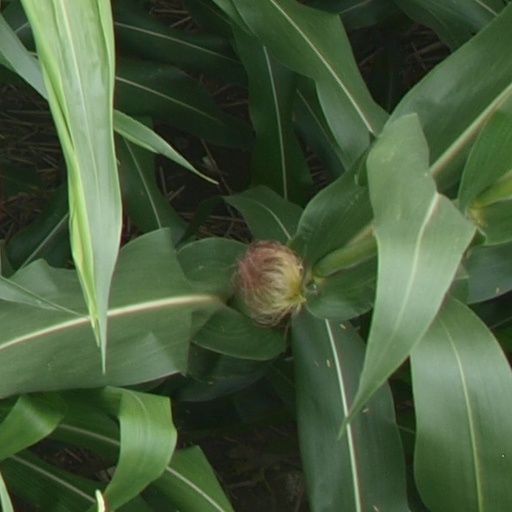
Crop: maize; corn